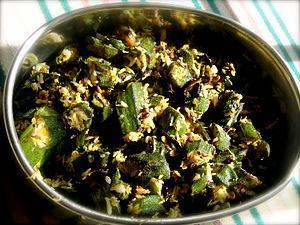
Le Telangana est un État indien créé le 2 juin 2014 à partir d'une région qui a relevé de l'État de Hyderabad jusqu'en 1956, puis de celui d'Andhra Pradesh.
Le poriyal est un mets d'Inde du Sud très populaire chez les Tamouls. Ce sont souvent des légumes sautés. Il est connu comme palaya au Karnataka. Les Telougous l'appellent porattu.
Le gombo, appelé lalo à l'île de La Réunion et à l'île Maurice, calou en Guyane, calalou en Haïti ou okra en Louisiane et plus généralement dans le sud des États-Unis, est une espèce de plante tropicale à fleurs originaire d'Afrique, proche de l'hibiscus, appartenant à la famille des Malvaceae.